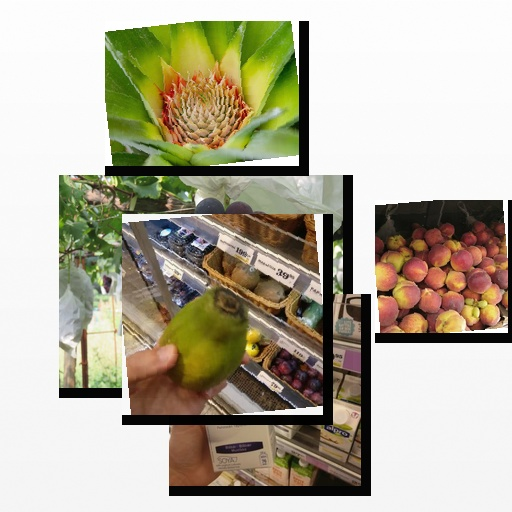
Food items: grapes, peach, papaya, pineapple, blueberry_soy_yogurt